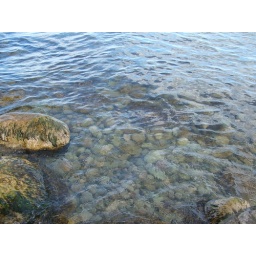
clear water and rocks in lake simcoe